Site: brandenburg
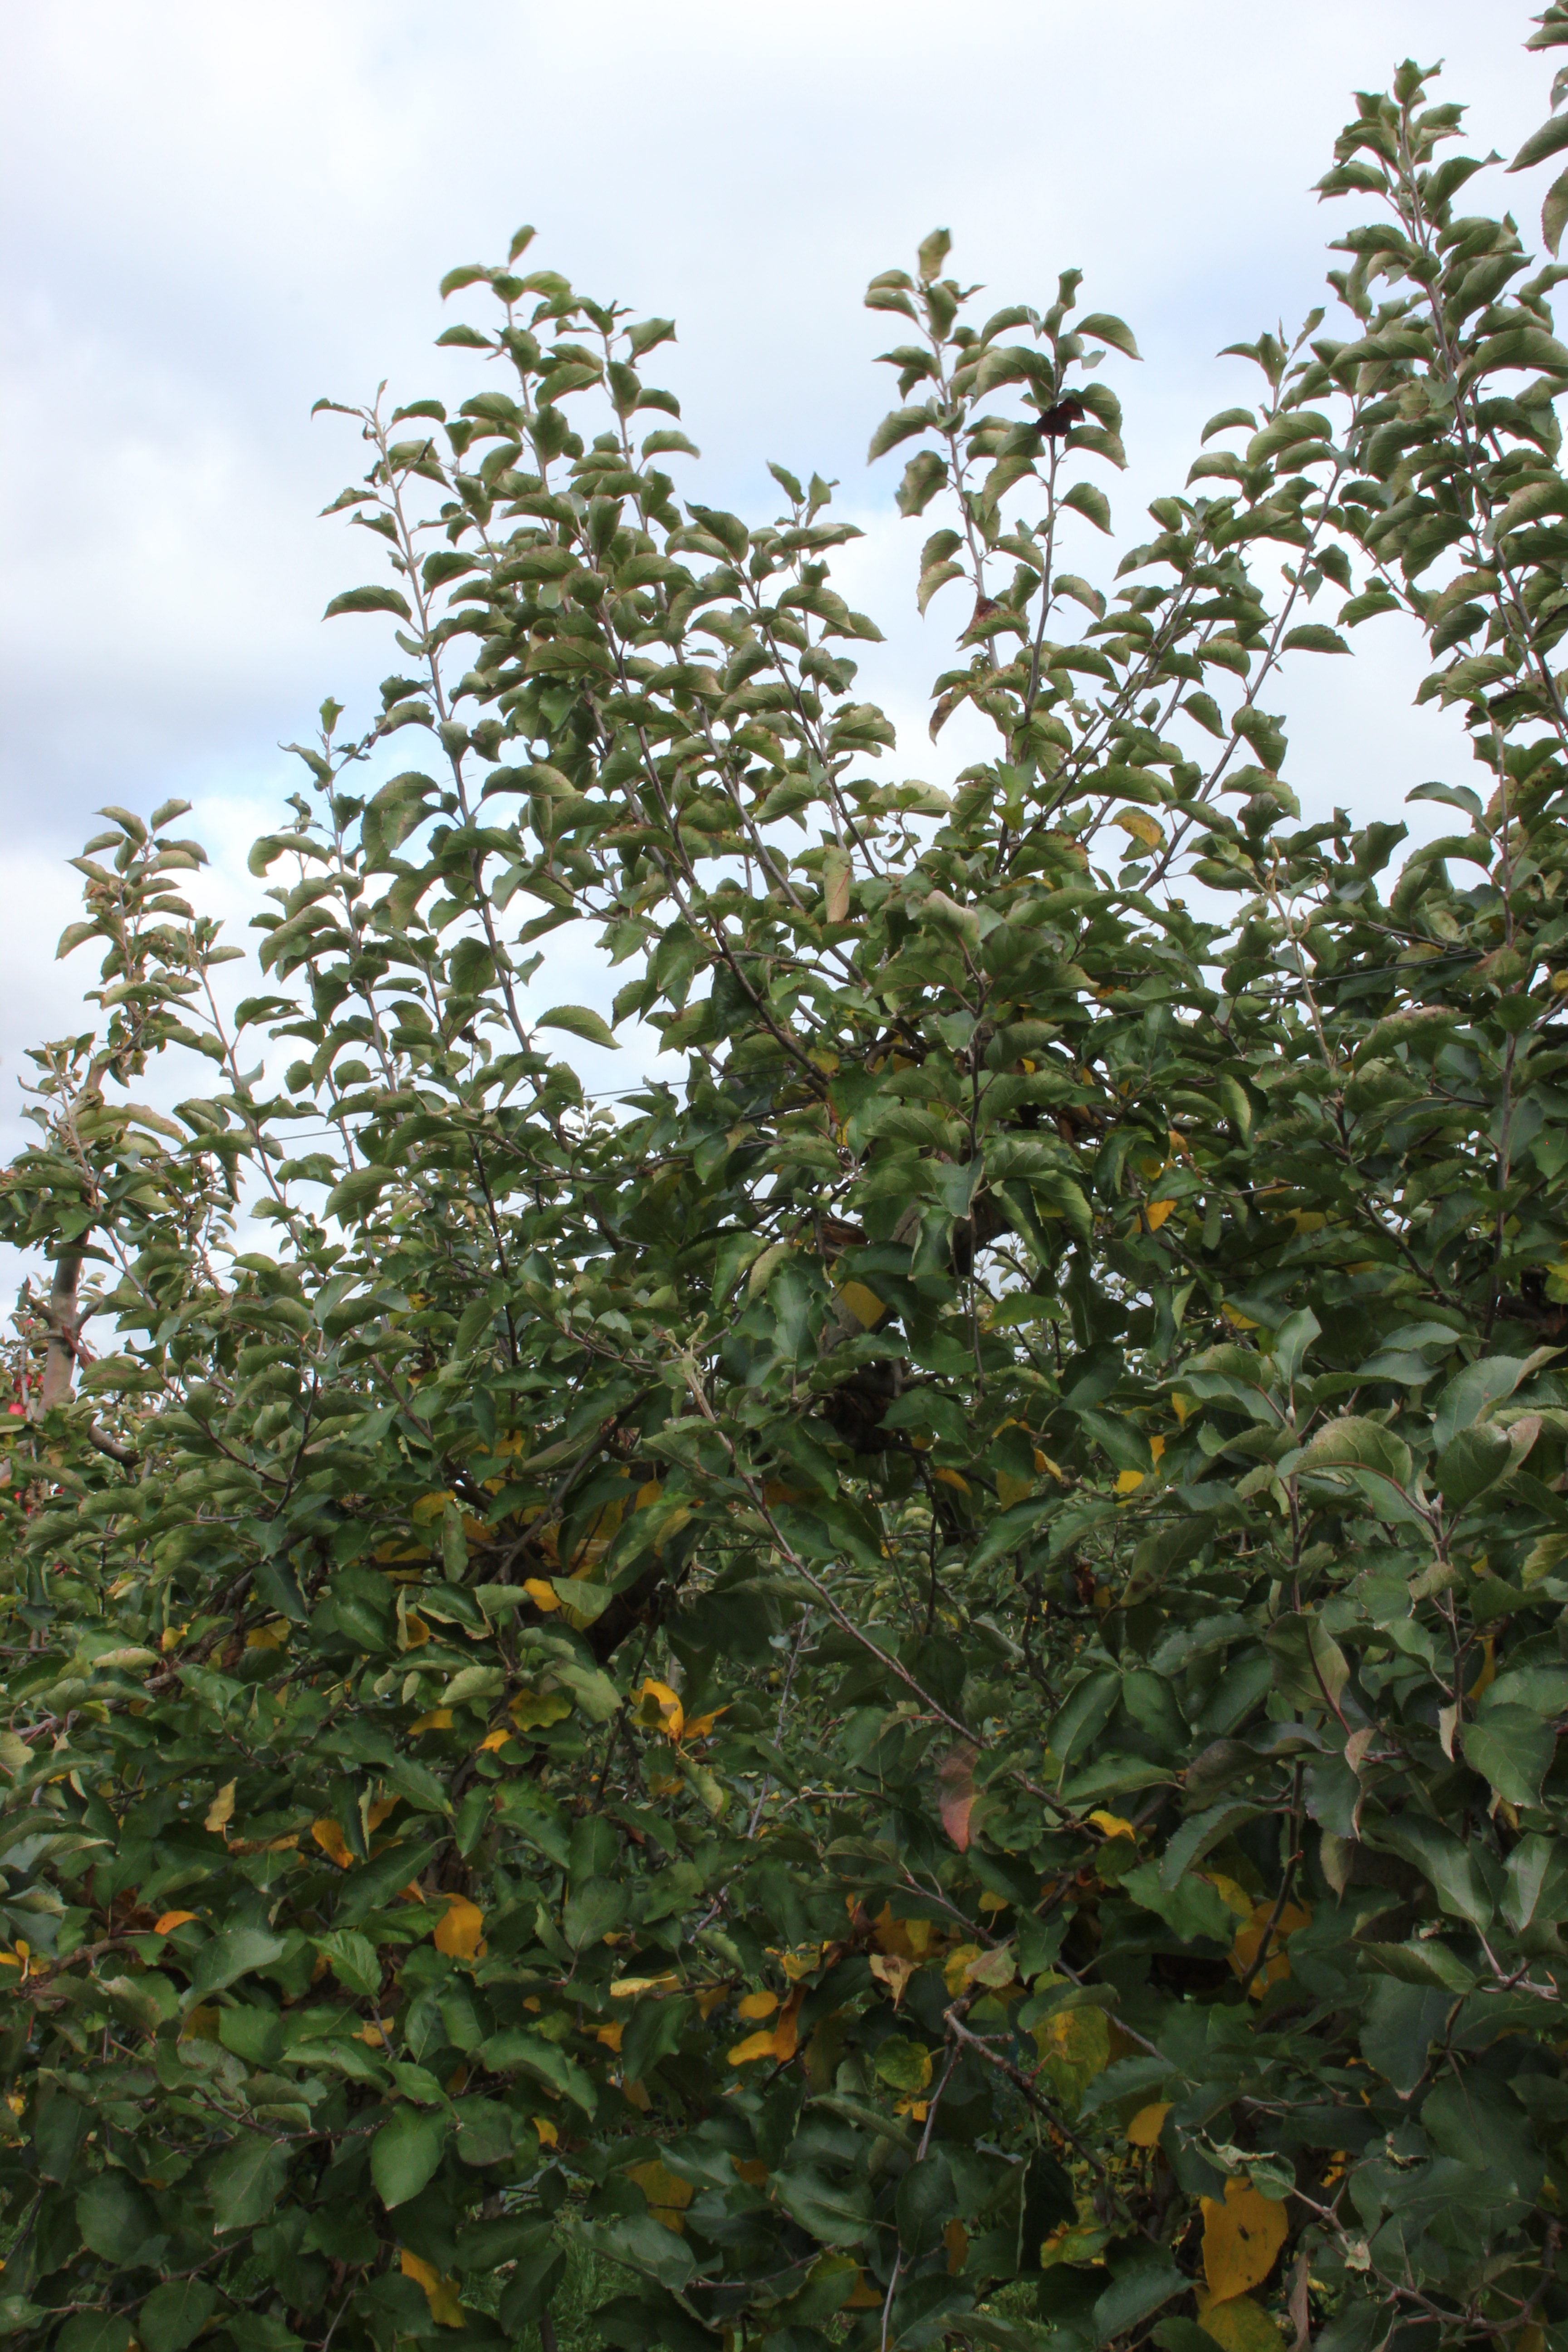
Growth stage (BBCH 91): Senescence, beginning of dormancy